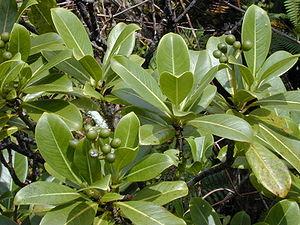
Le parc national des Everglades, situé en Floride, aux États-Unis, s'étend sur les comtés de Miami-Dade, Monroe et de Collier. Ce parc national renferme le plus vaste milieu naturel subtropical du pays, et englobe 25 % de la région marécageuse originelle des Everglades. Visité par environ un million de personnes par an, le parc a été déclaré réserve de biosphère en 1976, inscrit au patrimoine mondial de l'UNESCO en 1979 et classé zone humide d'importance internationale en 1987.